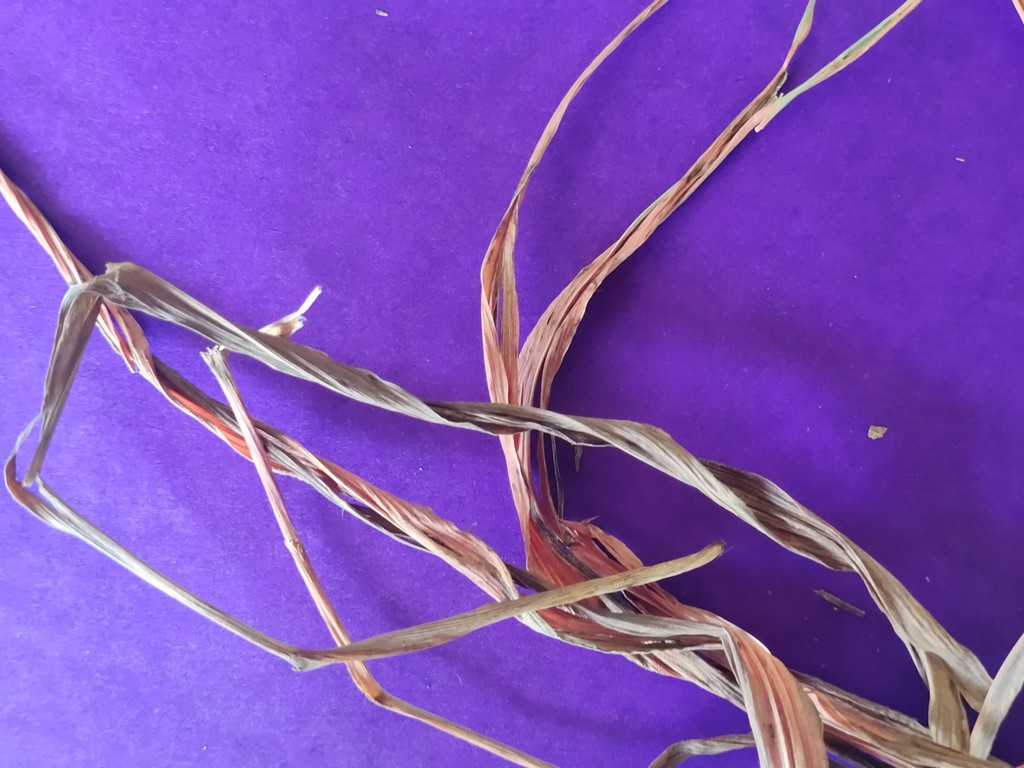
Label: Dried